Karl Hackett

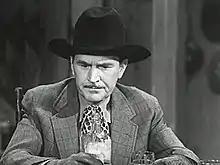
Hackett in "Western Mail" (1942)

Carl Ellsworth Germain (September 5, 1893 – October 24, 1948), known professionally as Karl Hackett, was an American actor. He served in the U.S. army during World War I. He was married to Ruby Burnette Moore.